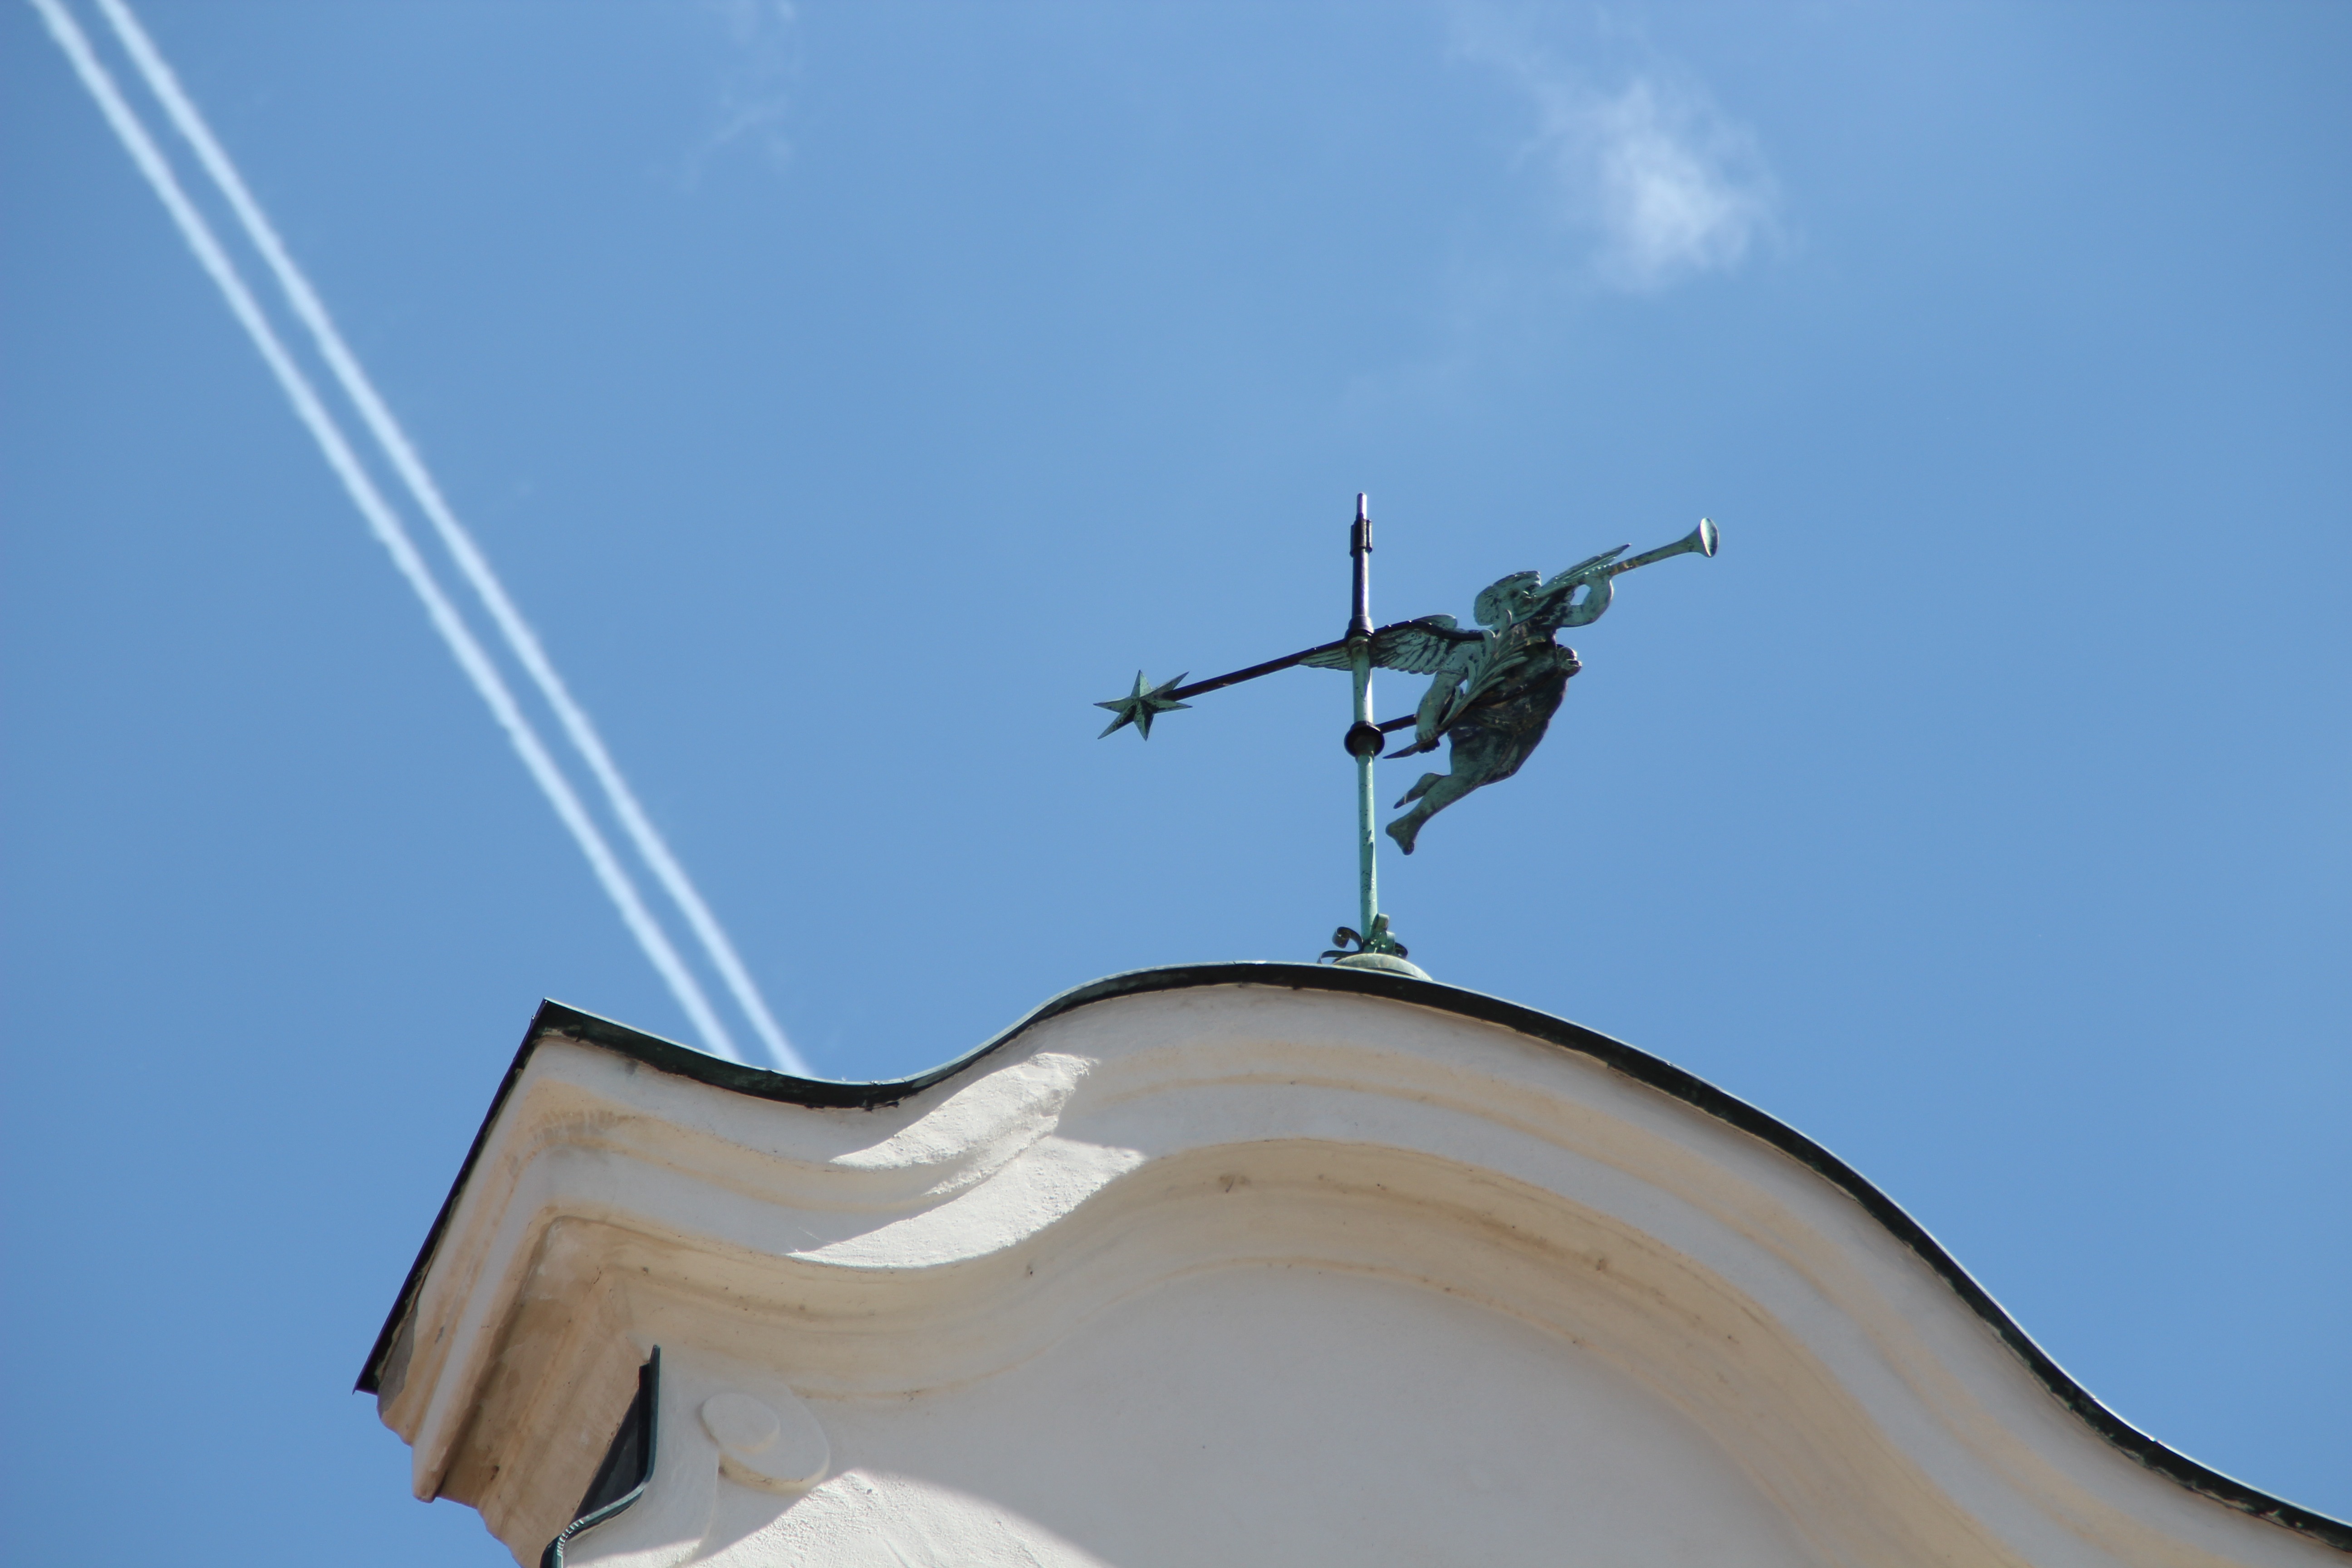
wing, sky, wind, mast, blue, contrail, kempten, atmosphere of earth